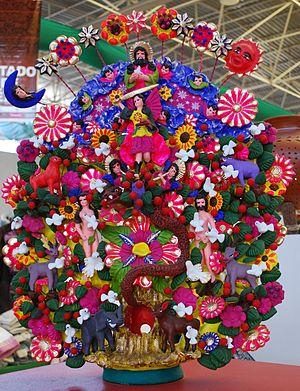
La poterie de Metepec est celle d'une municipalité du centre du Mexique, située près de Mexico. Elle est réputée pour ses objets utilitaires durables, mais surtout pour ses objets décoratifs et rituels, en particulier les sculptures appelées arbres de vie, les plaques décoratives en forme de soleil et de lune et les figures en forme de sirène appelées Tlanchanas. Les potiers de Metepec tels que la famille Soteno obtiennent une reconnaissance nationale et internationale pour leur travail et la ville accueille chaque année le Concurso Nacional de Alfarería y Cerámica.
Un arbre de vie est une sculpture en argile fabriquée communément de manière artisanale dans le centre du Mexique, principalement dans la commune de Metepec, dans l'État du Mexique. On trouve d'abord des traces de l'élaboration de sculptures en argile en forme d'arbres à Izúcar de Matamoros, dans l'État de Puebla, mais aujourd'hui leur fabrication est plus étroitement liée à la ville de Metepec.